Qamar-ol-Moluk Vaziri

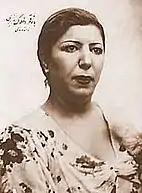

Vaziri retired from singing in 1956, having worked for over 30 years with songwriters and poets in Iran, such as Morteza Neydavud, and having been recorded on several gramophone discs. She had often sung for charity and for the poor in Iran as well. She devoted her last years to philanthropic activities, as Zobeideh Jahangiri recalls them in "A Moon Which Became The Sun" ( / "Qamar-i Keh Xoršid Šod").